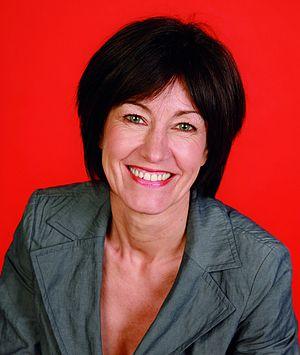
Photo de Laurette Onkelinx
Laurette Onkelinx née le 2 octobre 1958 à Ougrée, en Belgique, est une femme politique belge membre du Parti socialiste. Elle fut ministre sans discontinuité de 1999 à 2014. Elle a été députée fédérale jusqu'aux élections du 26 mai 2019, auxquelles elle ne s'est pas présentée.